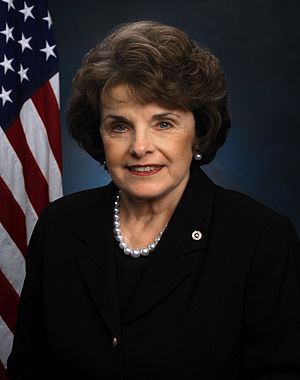
Dianne Feinstein
Dianne Goldman Berman Feinstein er den demokratiske seniorsenator for Californien. Hun har været senator siden 1992 og har i samme periode siddet sammen med den ligeledes demokratiske senator Barbara Boxer. Feinstein er den første, og eneste, kvinde der har været borgmester i San Francisco og blev den første kvindelige senator fra Californien.